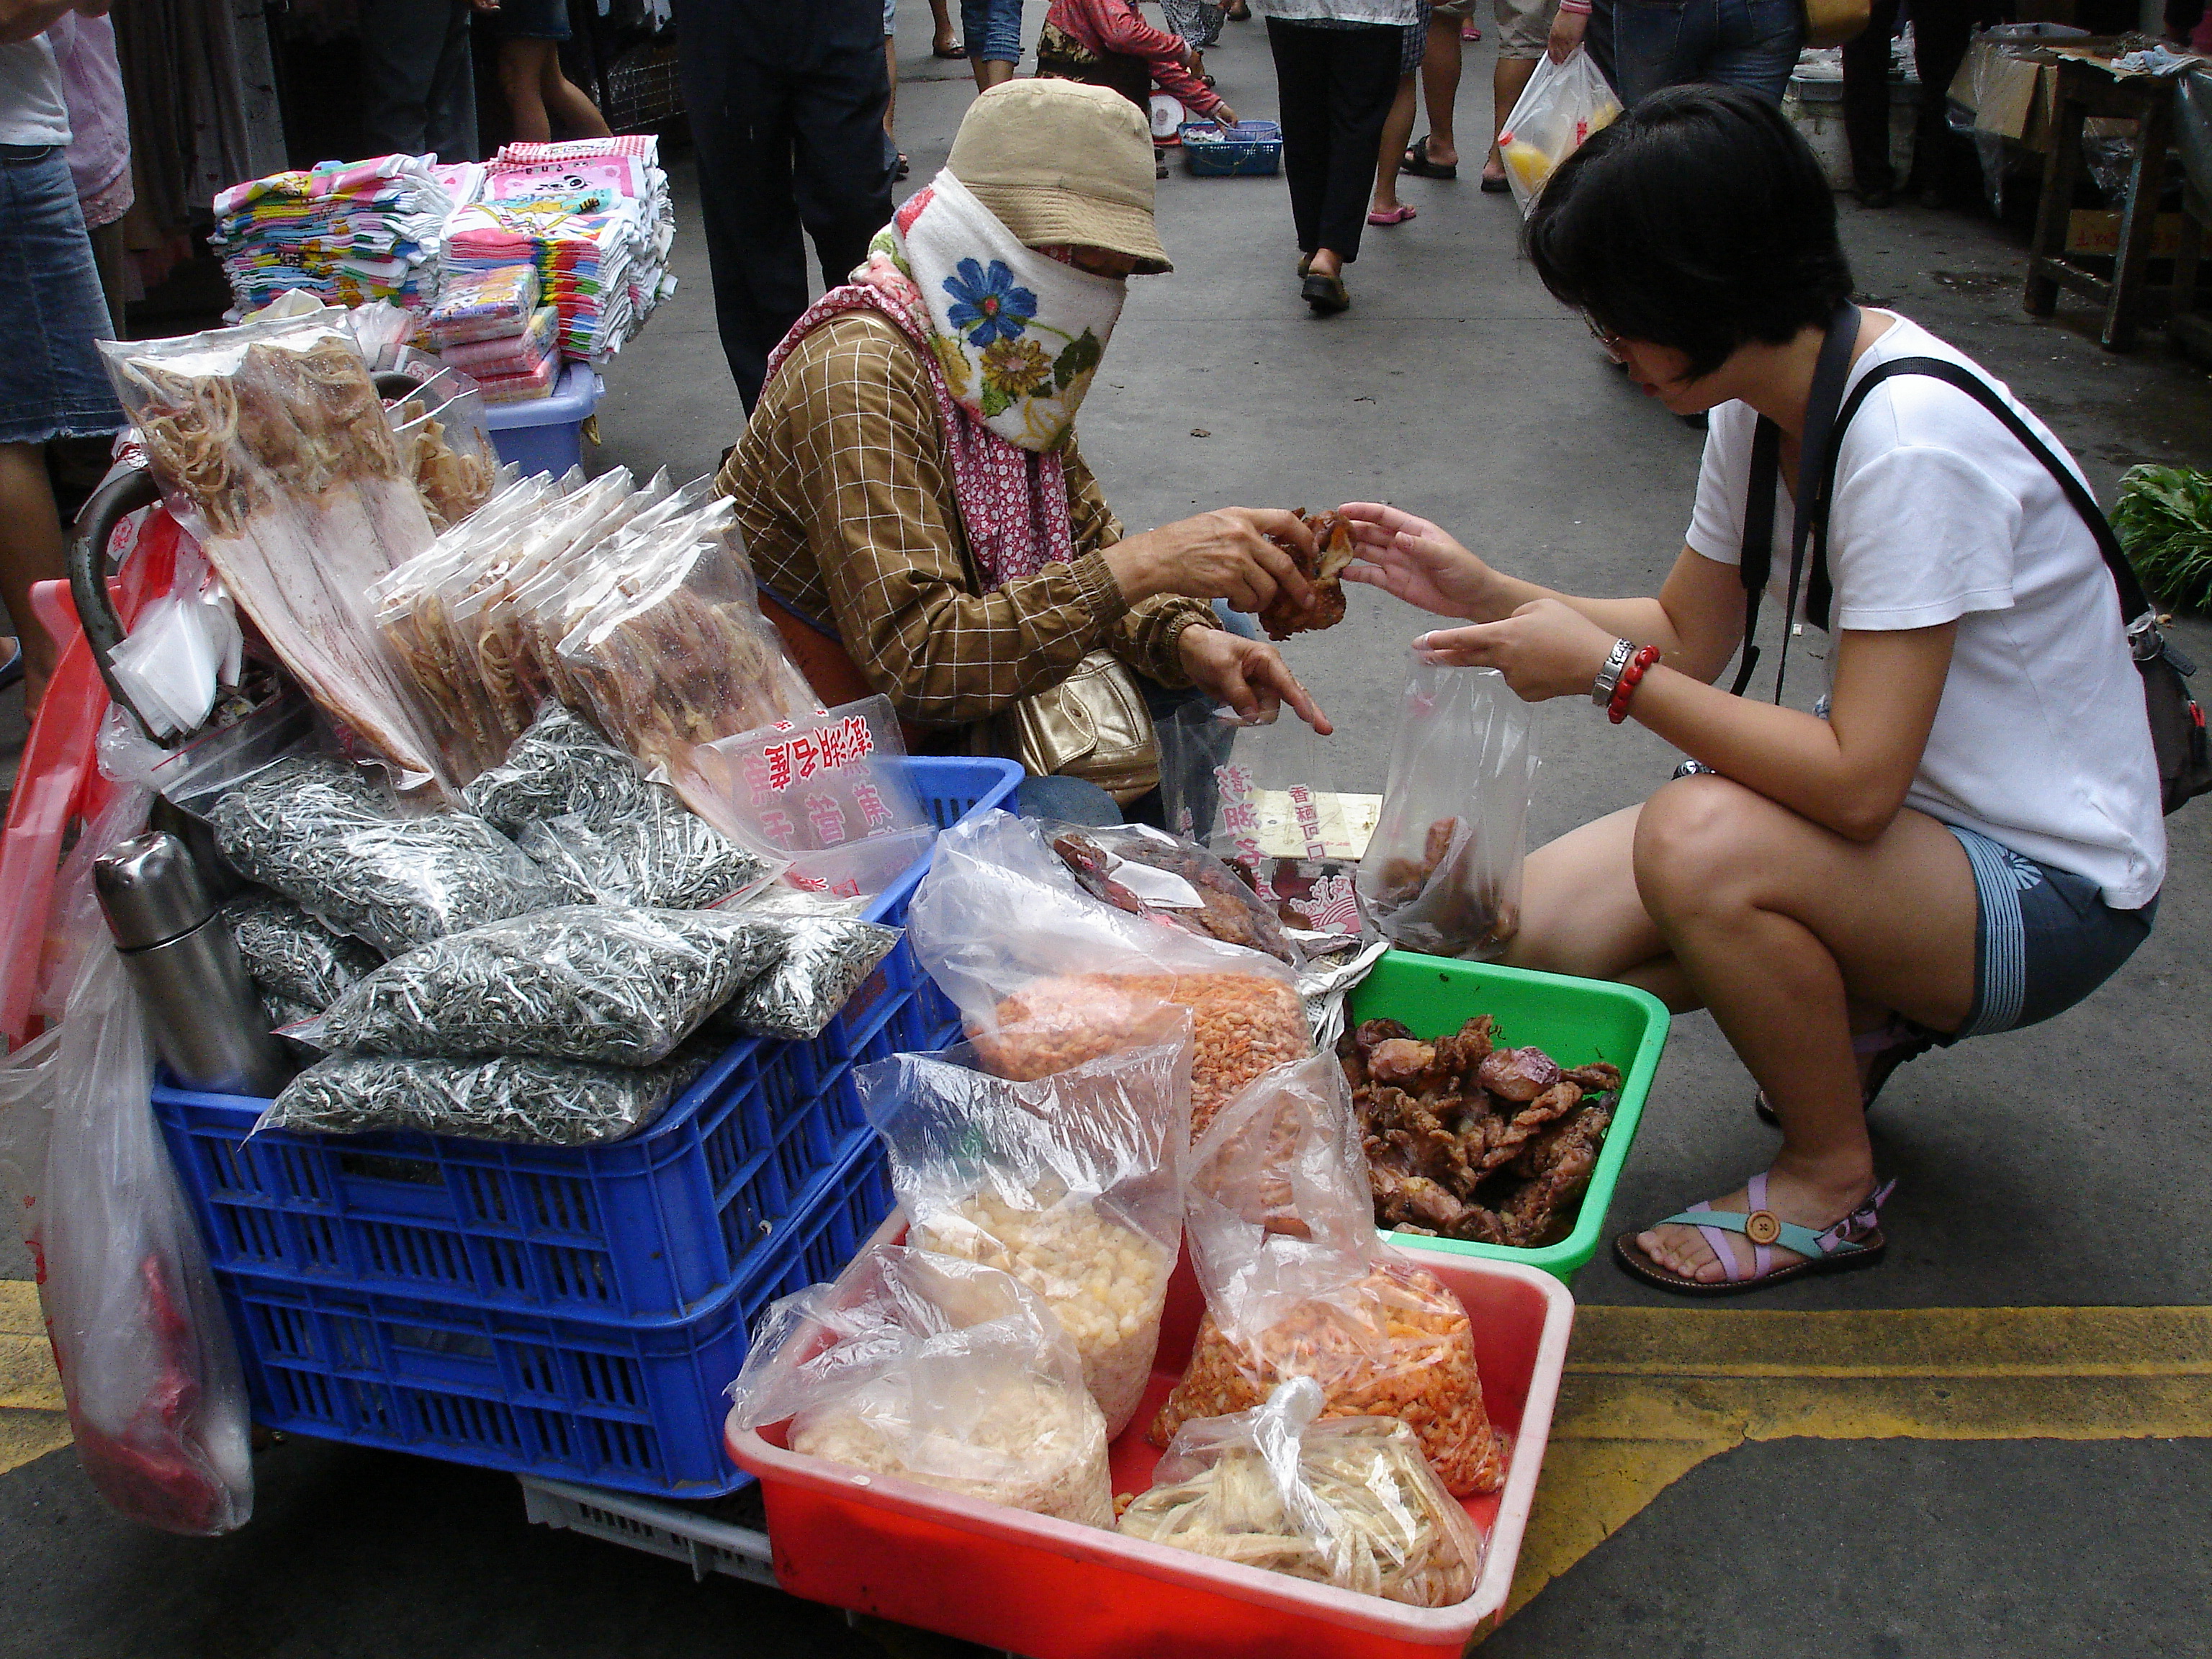
wet market, market, peddler, hawker, fish, octopus, seafood, buying, penghu, taiwan, women, mask, cover, dried food, dried octopus, selling, public space, street food, marketplace, food, city, street, cuisine